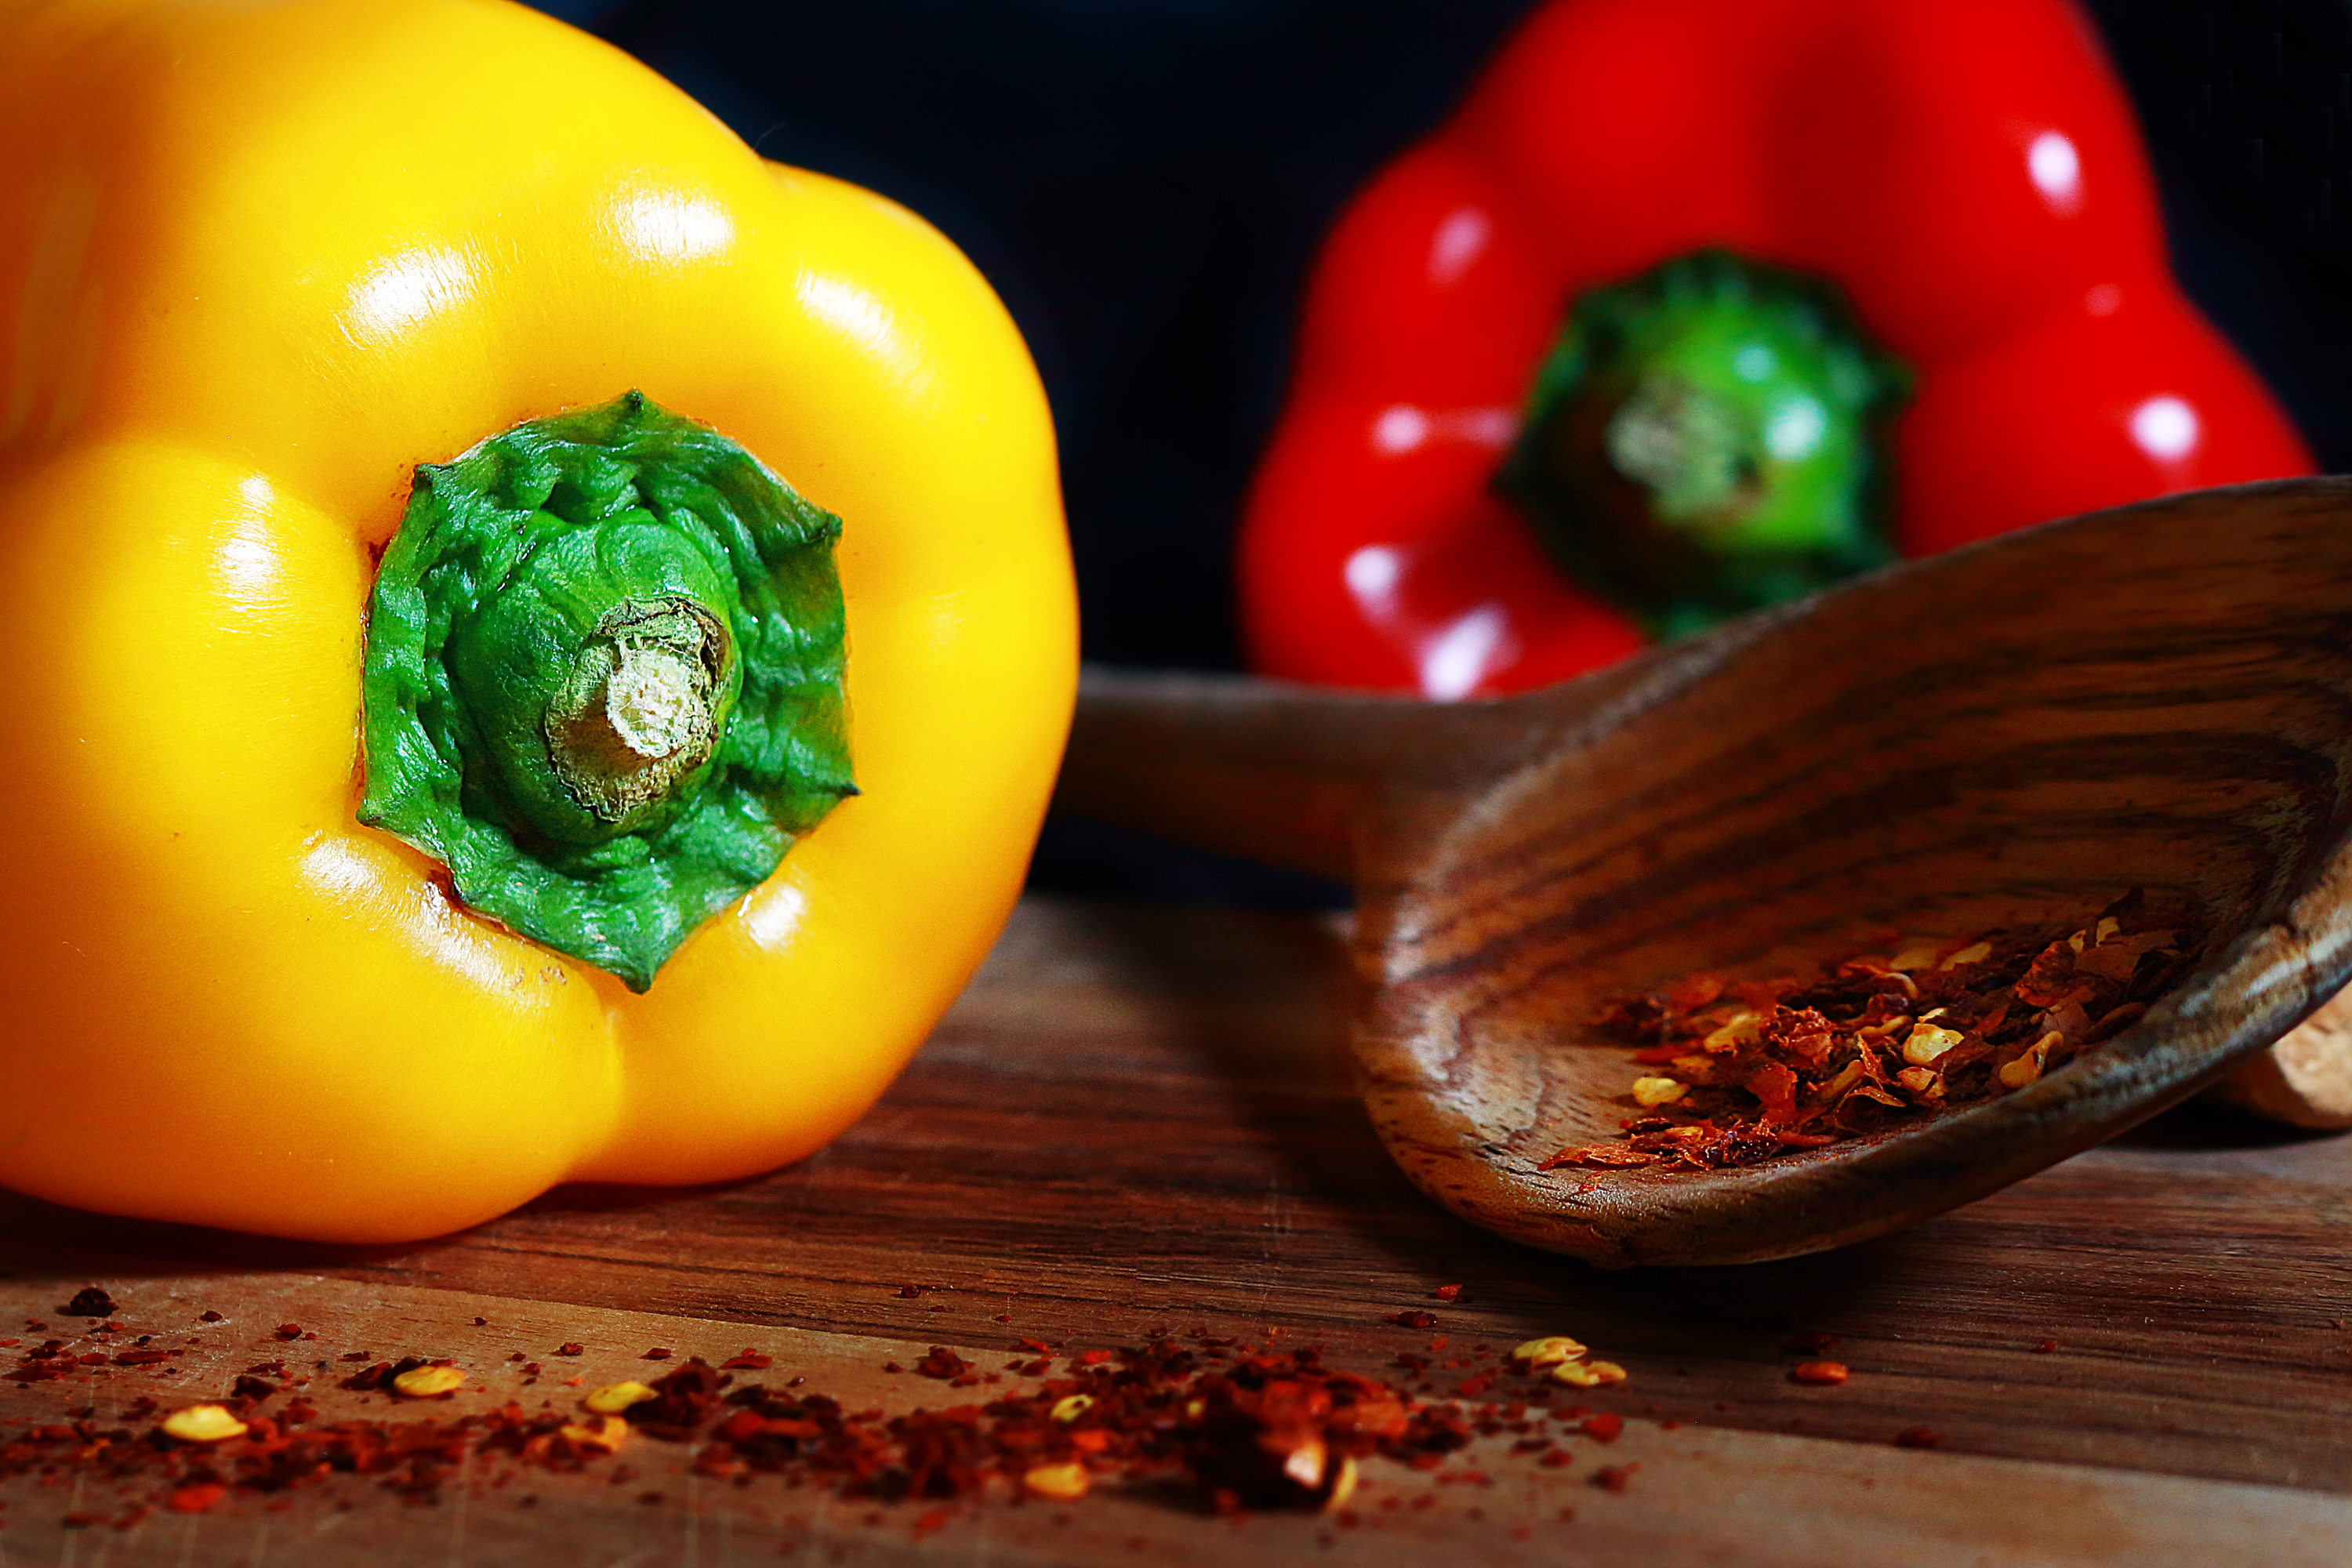
gastronomy, bell pepper, spices, wooden spoon, red, yellow, green, pimiento, natural foods, bell peppers and chili peppers, capsicum, food, vegetable, chili pepper, paprika, habanero chili, still life photography, plant, ingredient, peperoncini, spice, vegetarian food, local food, nightshade family, produce, still life, fruit